Spanish conquest of the Maya

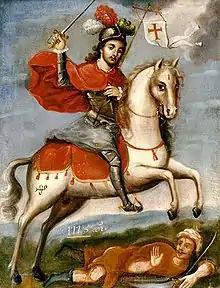
Santiago Matamoros was a readily identifiable image of Spanish military superiority

In 1542, the New Laws were issued with the aim of protecting the indigenous peoples of the Spanish colonies from their overexploitation by the "encomenderos". Friar Bartolomé de las Casas and his followers left Spain in July 1544 to enforce the New Laws. Las Casas arrived in Ciudad Real with 16 fellow Dominicans on 12 March 1545. The Dominicans were the first religious order to attempt the evangelisation of the native population. Their arrival meant that the colonists were no longer free to treat the natives as they saw fit without the risk of intervention by the religious authorities. The Dominicans soon came into conflict with the established colonists. Colonial opposition to the Dominicans was such that the Dominicans were forced to flee Ciudad Real in fear of their lives. They established themselves nearby in two indigenous villages, the old site of Villa Real de Chiapa and Cinacantlán. From Villa Real, Bartolomé de las Casas and his companions prepared for the evangelisation of all the territory that fell within the Bishopric of Chiapa. The Dominicans promoted the veneration of Santiago Matamoros (St. James the Moor-slayer) as a readily identifiable image of Spanish military superiority. The Dominicans soon saw the need to reestablish themselves in Ciudad Real, and the hostilities with the colonists were calmed. In 1547, the first stone for the new Dominican convent in Ciudad Real was placed.